Bernie Schwengers

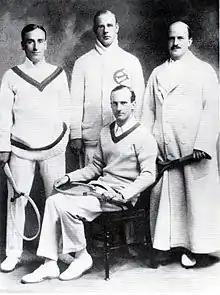
Schwengers (standing centre) and the 1913 Davis Cup Team

He won the Vancouver Lawn Tennis Club single title in 1900 and 1906, and the doubles title in 1906. He won the Pacific Northwest singles championship five consecutive years from 1909 to 1913, was the Quebec Open Singles champion in 1911, and took the Canadian International Championships singles title twice in 1911 and 1912. He won the British Columbia Championships four times in singles in 1907, 1908, 1910, and 1914, and twice in doubles in 1906 and 1907 and seven-times BC Mainland Champion (Western Canadian) in singles in 1900, 1906–1908, 1910, and 1912, and doubles in 1906. In England he was the Middlesex Championships singles winner in 1913 and the All-England Invitational Championship singles winner in 1914. Schwengers was on the 1913 Canadian Davis Cup team along with J. F. Foulkes, Robert Powell and Henry Mayes. It was Canada's first entry into the Davis Cup and they reached the final of the cup only to be defeated by the United States in the summer of 1913 at Wimbledon where the cup was being held.